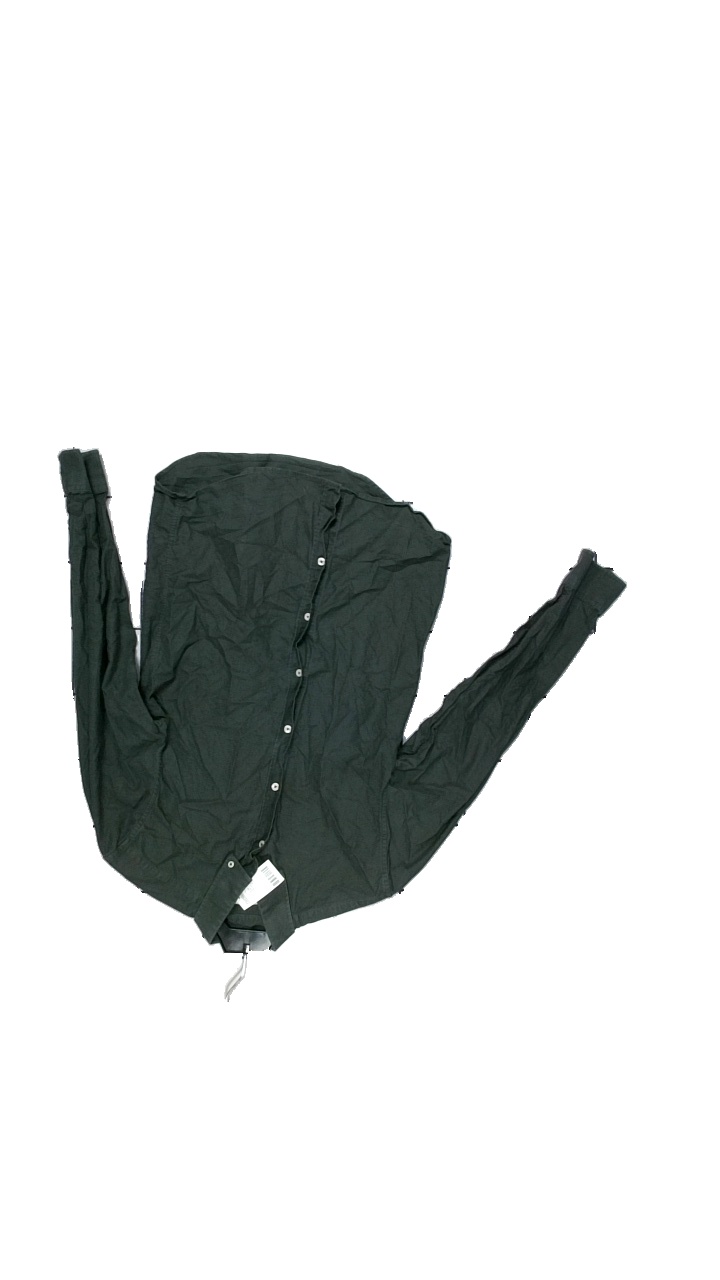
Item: Shirt (Men)
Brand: These Glory Days
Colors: Green
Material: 100% Cotton
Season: Summer
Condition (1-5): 3
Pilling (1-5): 2
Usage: Reuse
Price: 50-100